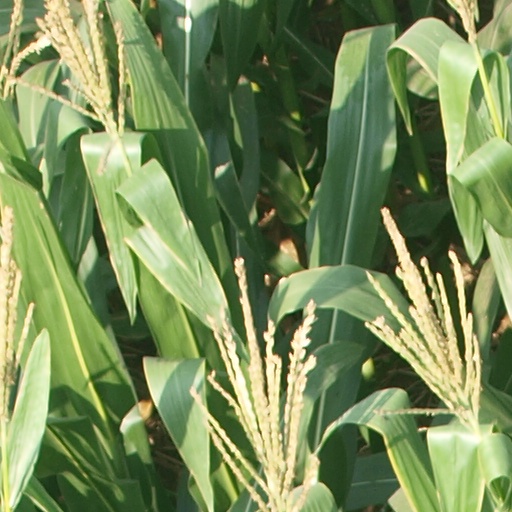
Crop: maize; corn